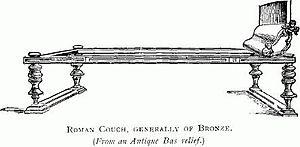
Le meuble est un objet mobile à usage domestique.